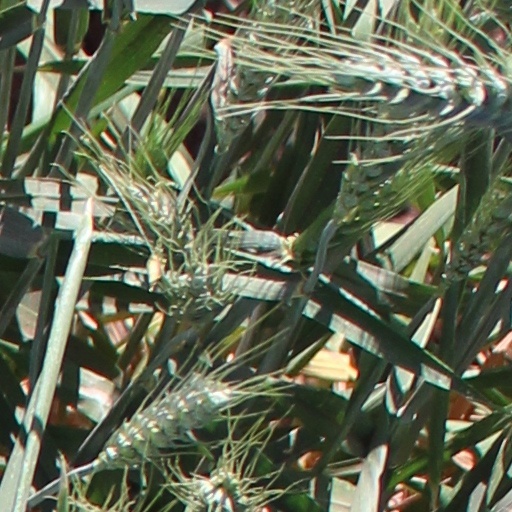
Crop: wheat